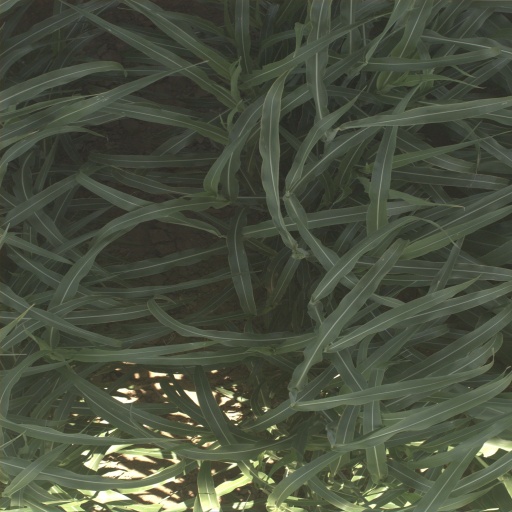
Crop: sorghum